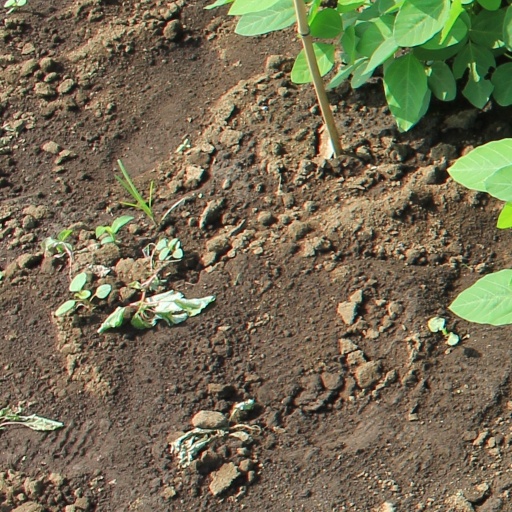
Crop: soybean